Rocco Chinnici

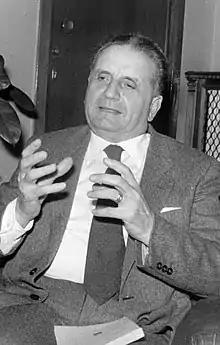

Rocco Chinnici (19 January 1925 – 29 July 1983) was an Italian anti-Mafia magistrate killed by the Sicilian Mafia.